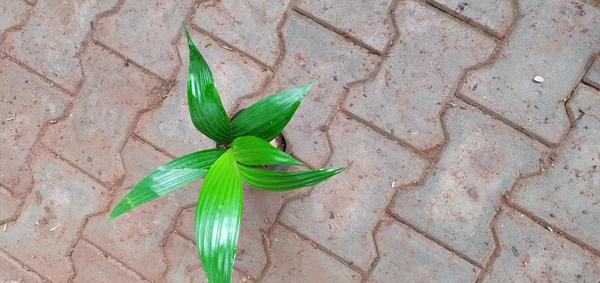
Plant: Betel_Nut